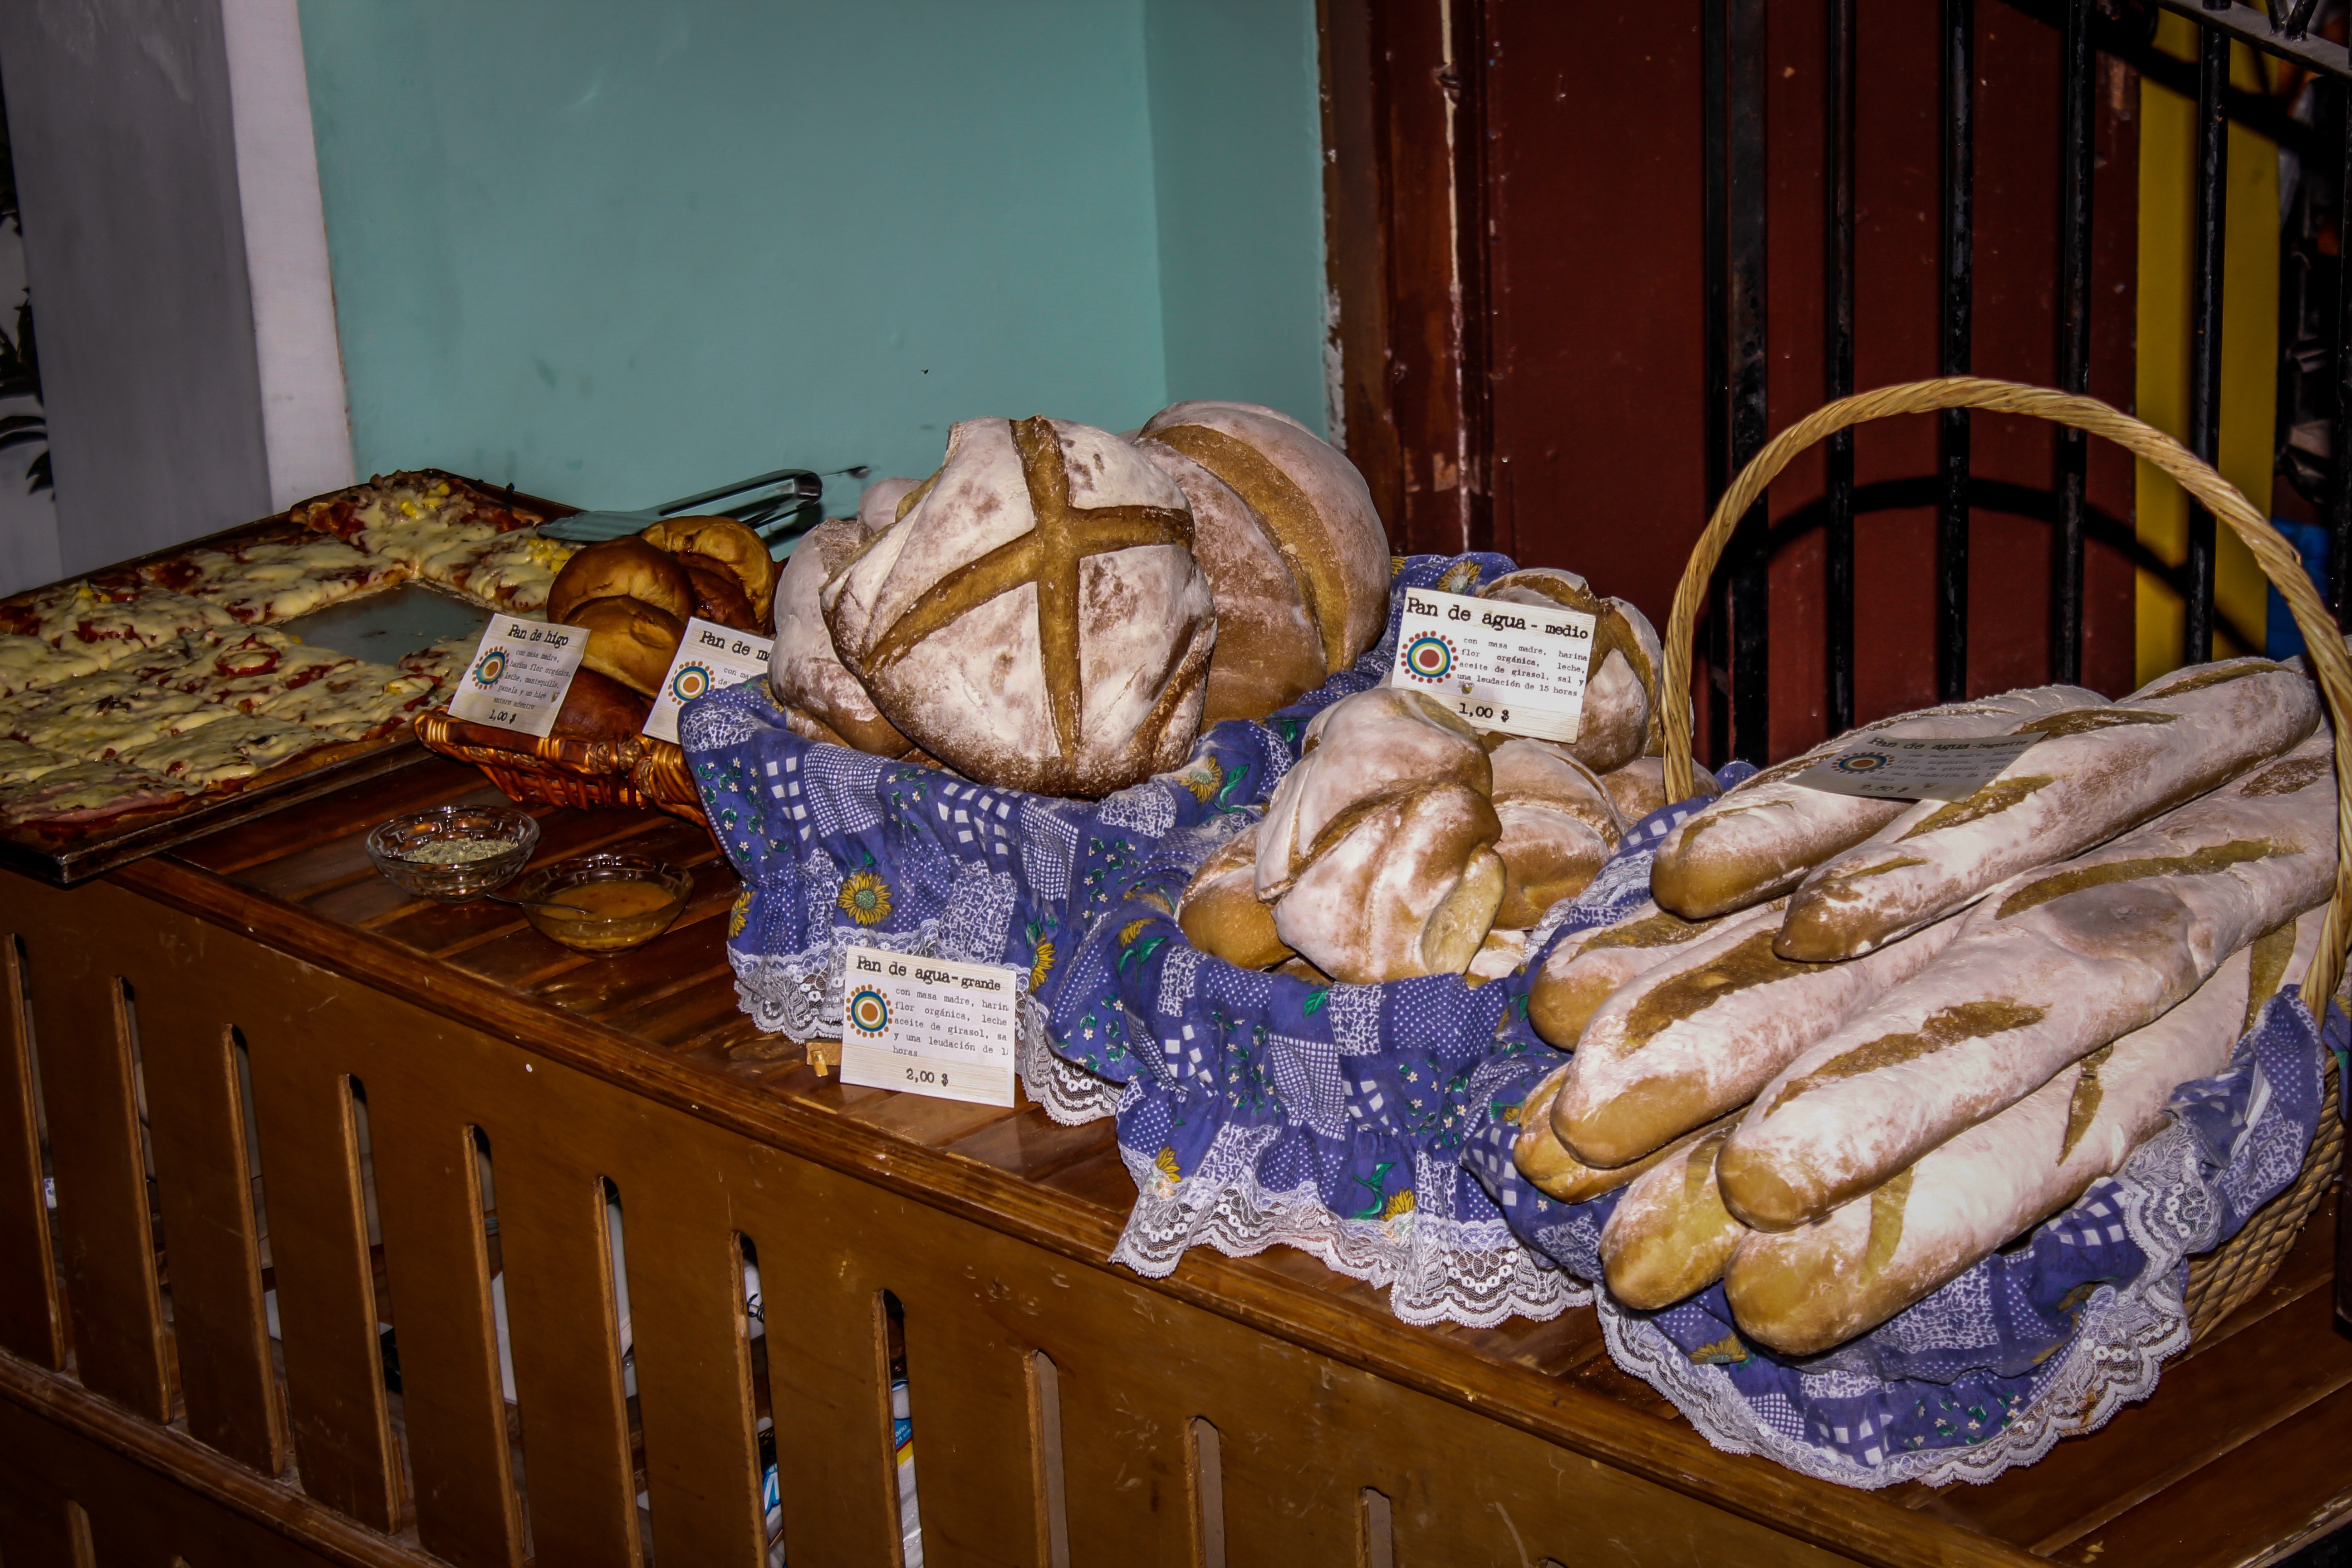
meal, food, basket, breakfast, baking, bakery, breads, the bakery, pieces of pizza